Club Atlético Nueva Chicago

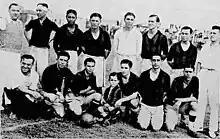
Nueva Chicago won its first first division title in 1933, the Copa Competencia Jockey Club

In 1933, Nueva Chicago won its first official title, the last edition of the Copa Competencia Jockey Club, a traditional national cup established 1907. The team made a great campaign, arriving to the final unbeaten with 3 matches won (to Estudiantes (BA), Sportivo Barracas and Sp. Buenos Aires) and 2 draws. Nueva Chicago won the title defeating Banfield by 1–0 at the final, played at Almagro stadium. The line-up was: Scali; Palacio, Diani; Mercado, Vivanco, Fernández; Berlanga, Noguera, Vargas, Gagliano, Sanabria.